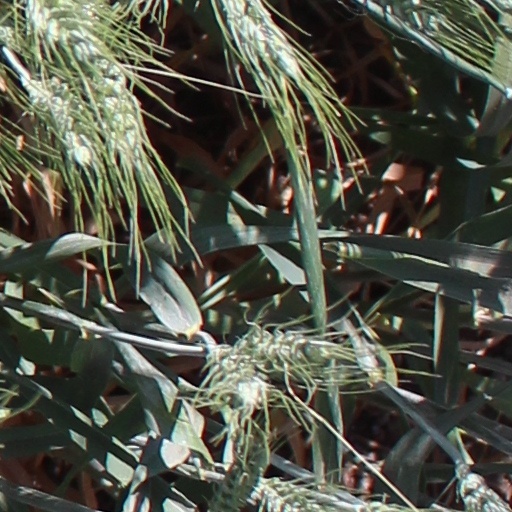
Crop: wheat